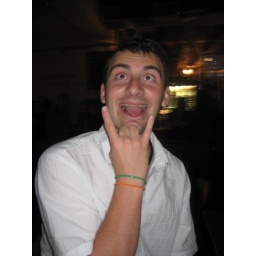
me in white shirt with lads